The Rats (novel)

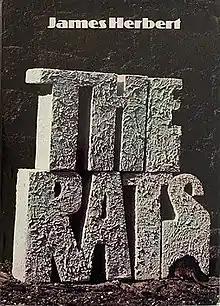
First edition

The Rats (1974) is a horror novel by British writer James Herbert. This was Herbert's first novel and included graphic depictions of death and mutilation.